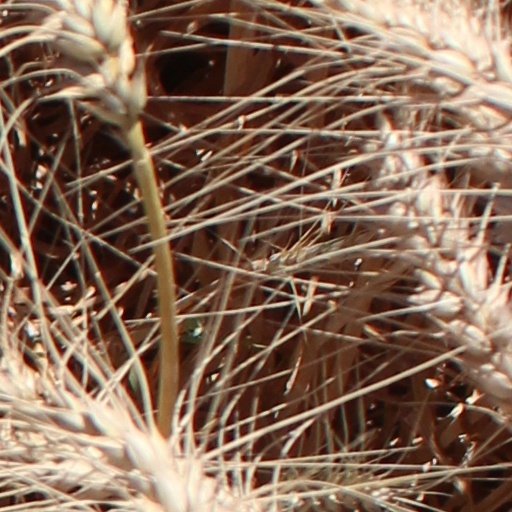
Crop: wheat